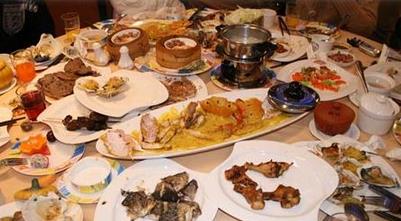
Label: trash